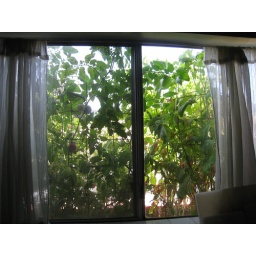
kitchen window with ripe tomatoes in view